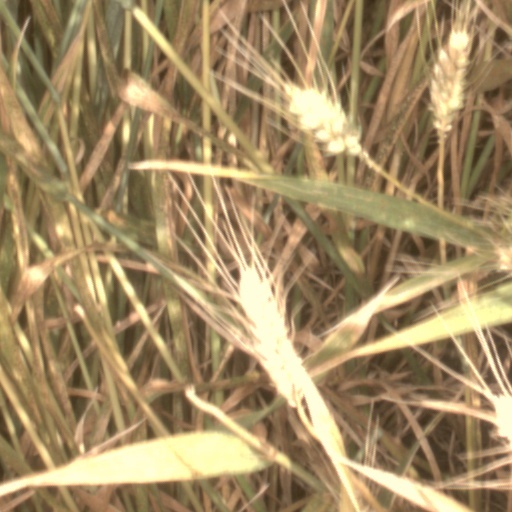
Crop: wheat